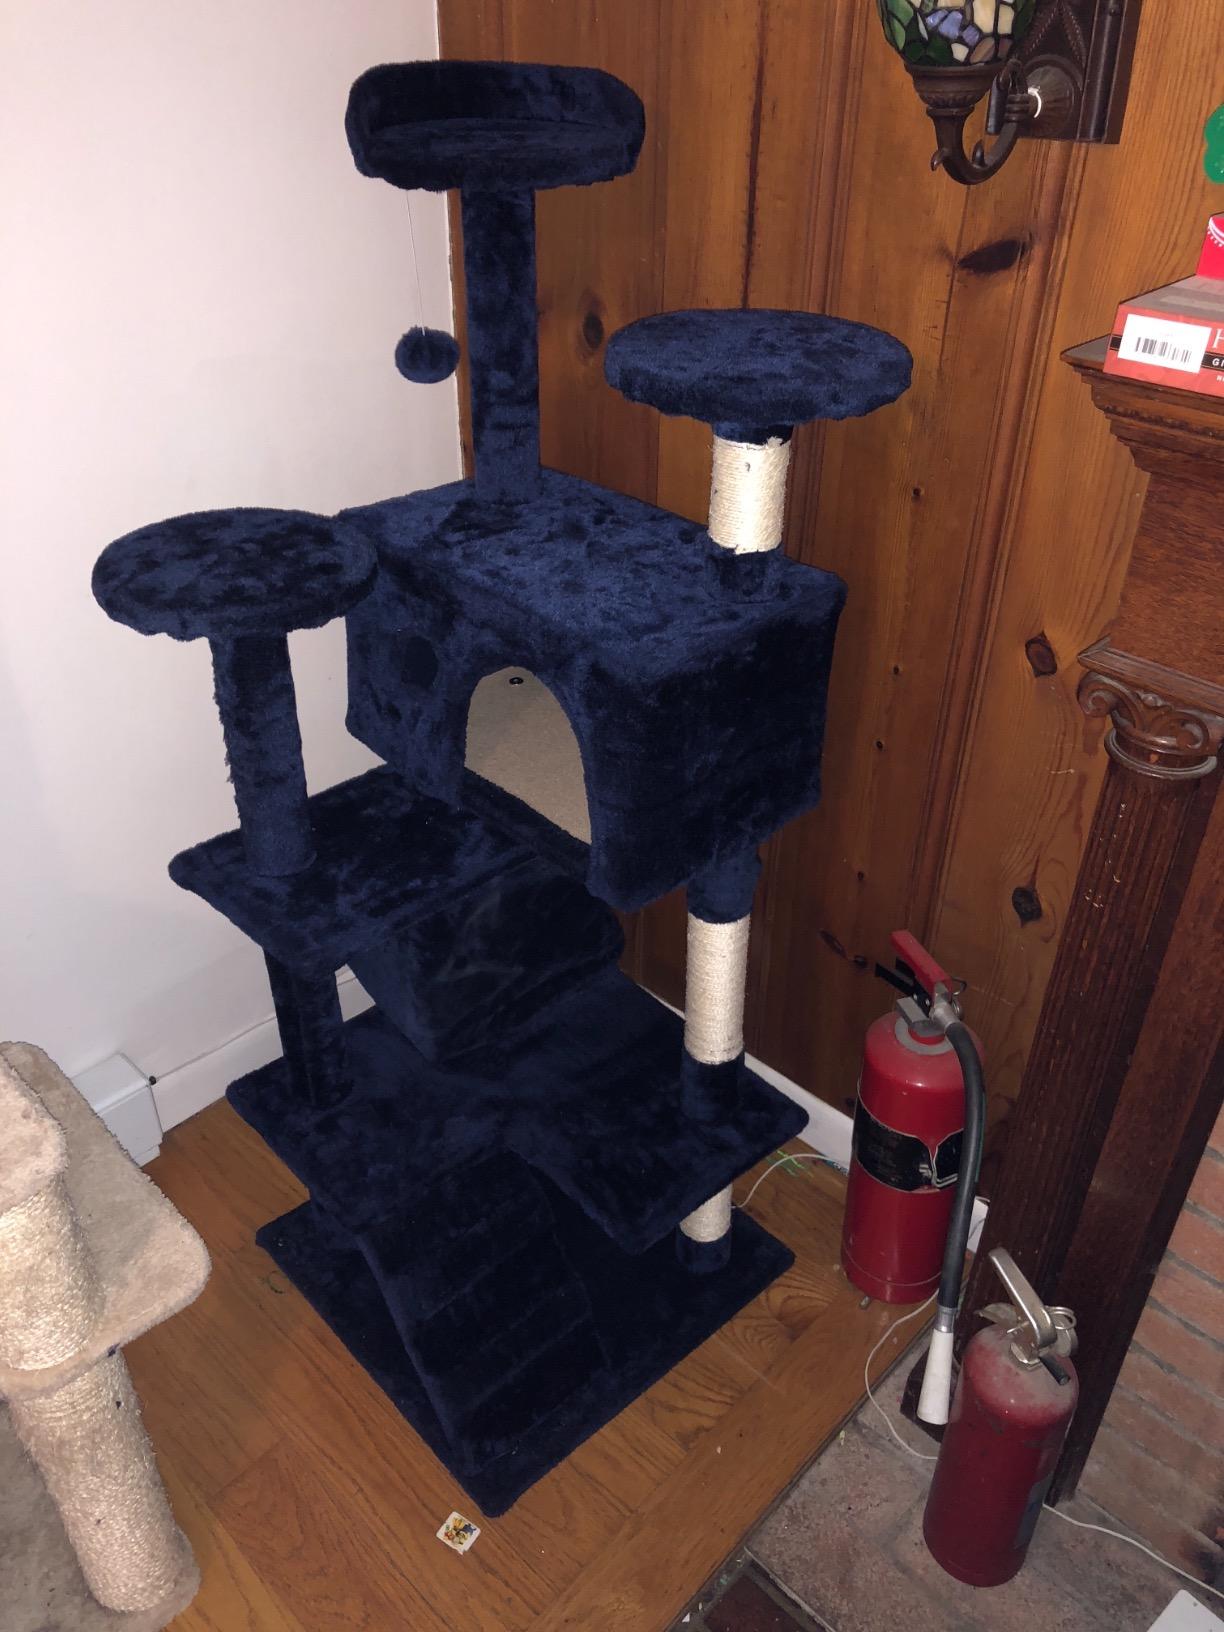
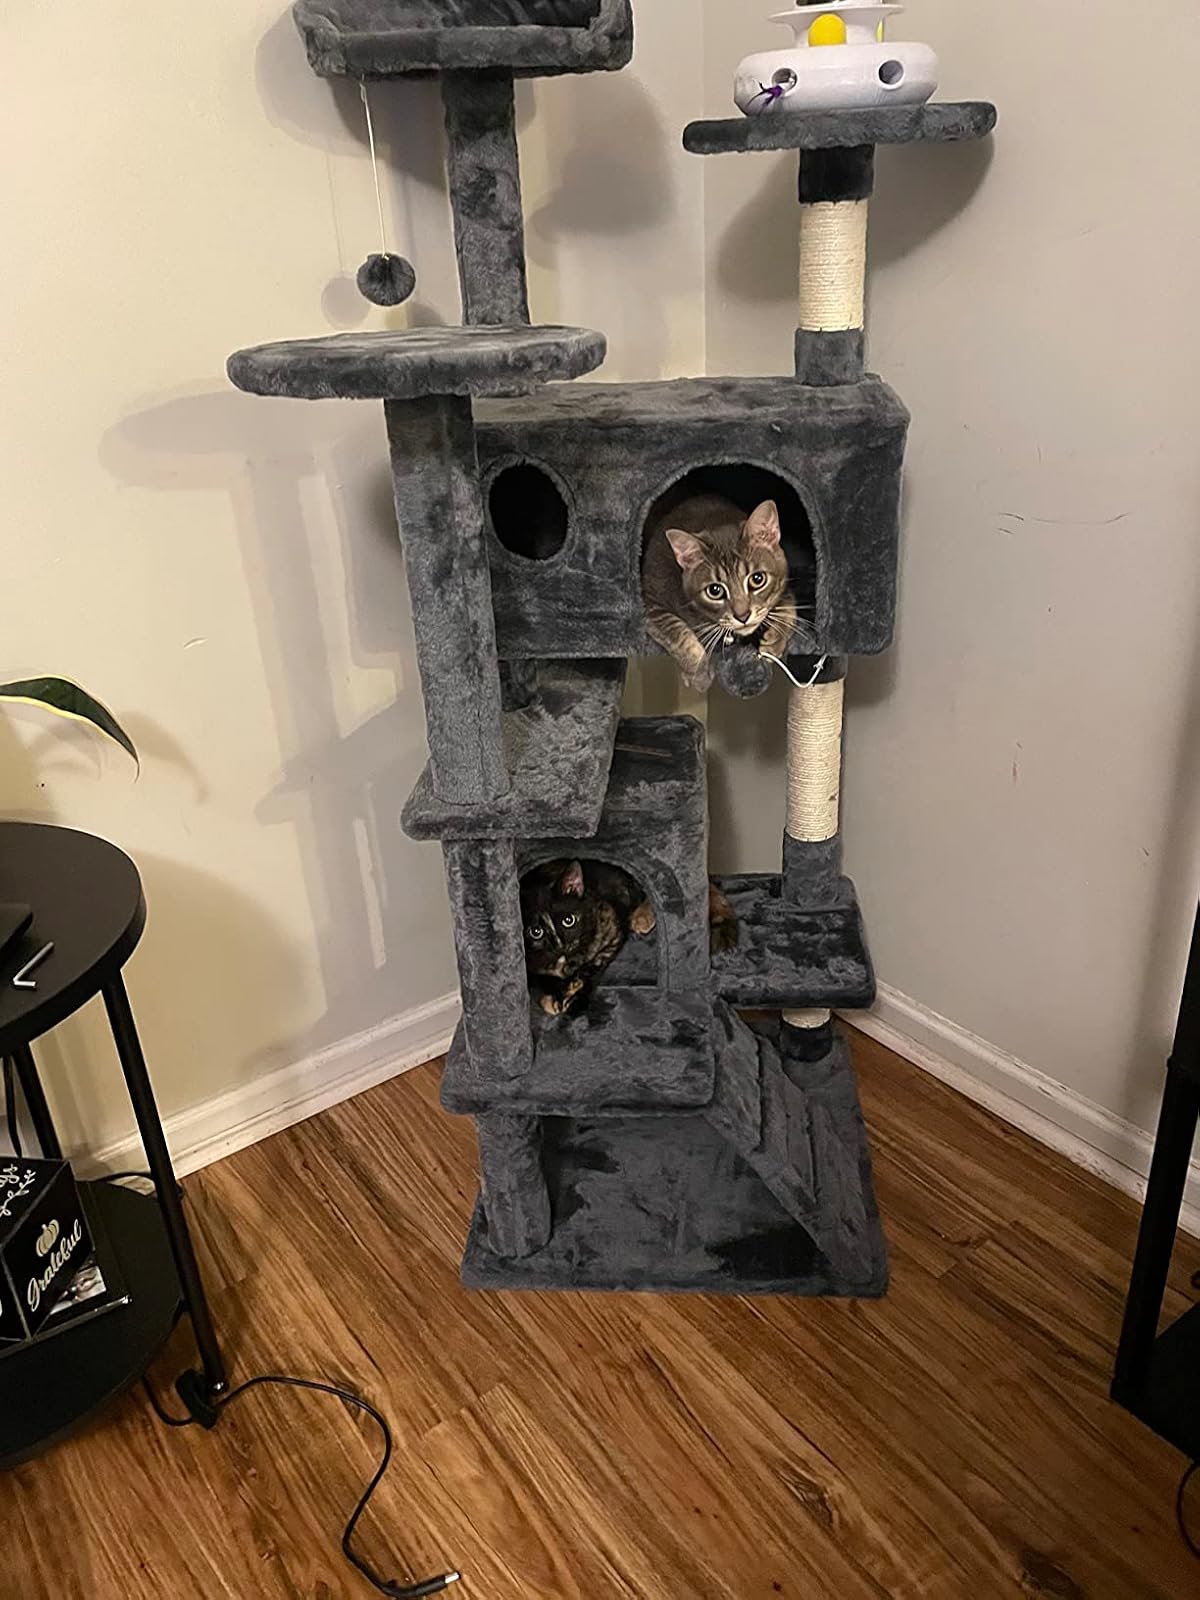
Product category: items_cat tree
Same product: no